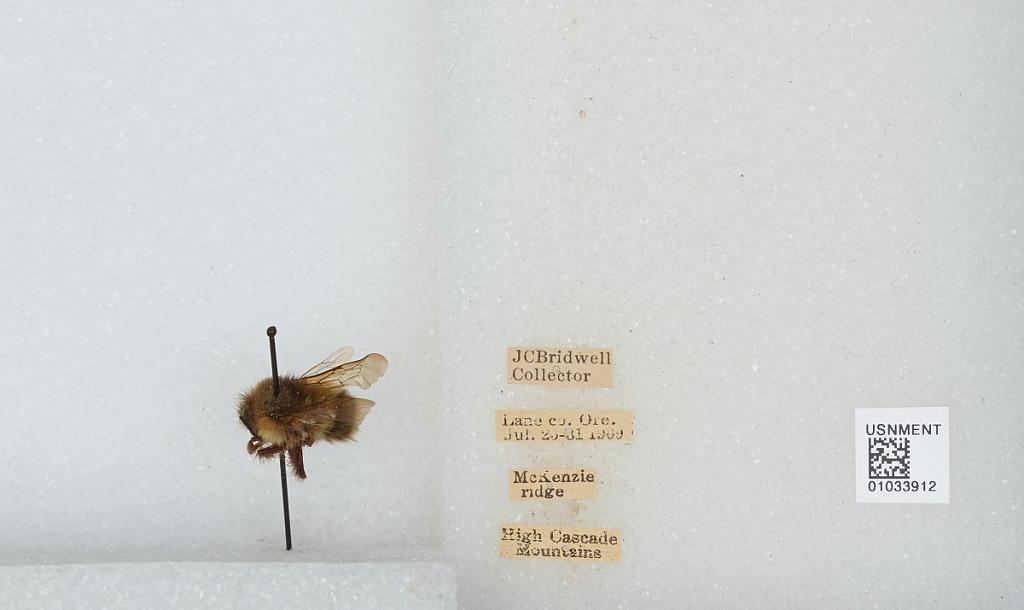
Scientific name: Bombus (Pyrobombus) sitkensis Nylander
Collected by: J. Bridwell
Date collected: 1909-7-25
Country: United States
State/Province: Oregon
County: Lane
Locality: McKenzie Ridge, High Cascade Mountains
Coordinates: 44.2597, -121.81